Conondale National Park

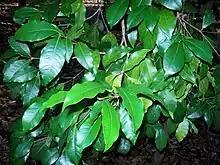
Vulnerable Three-leaved bosistoa "Bosistoa transversa"

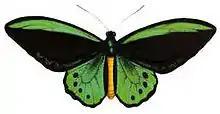
Richmond Birdwing Butterfly ("Ornithoptera richmondius")

The Conondale region served as an important area for both the Jinibara and Kabi Kabi traditional owners, it was an important pathway and resource gathering area for food such as the bunya pine "Araucaria bidwillii" which occurs in the park and remains culturally significant to Indigenous people today. European settlement occurred from 1860 onwards seeing gold mining, farming and logging occur in the region, timber trees logged included red cedar "Toona ciliata", blackbutt "Eucalyptus pilularis" and tallowood "Eucalyptus microcorys". By the early 1900s state forests were declared and logging of remnant forests was gradually replaced with the establishment of hoop pine plantations. The national park was established in 1977 after lobbying by conservationists over proposed logging of pristine areas of the Conondale ranges which would have impacted on catchments and endangered species such as the plumed frogmouth, the park now encompasses over 35,000 ha providing opportunities for recreation such as bushwalking, camping, four wheel driving, horse riding and bird watching Many parts of the region have been re-vegetated by private landowners and Landcare groups.